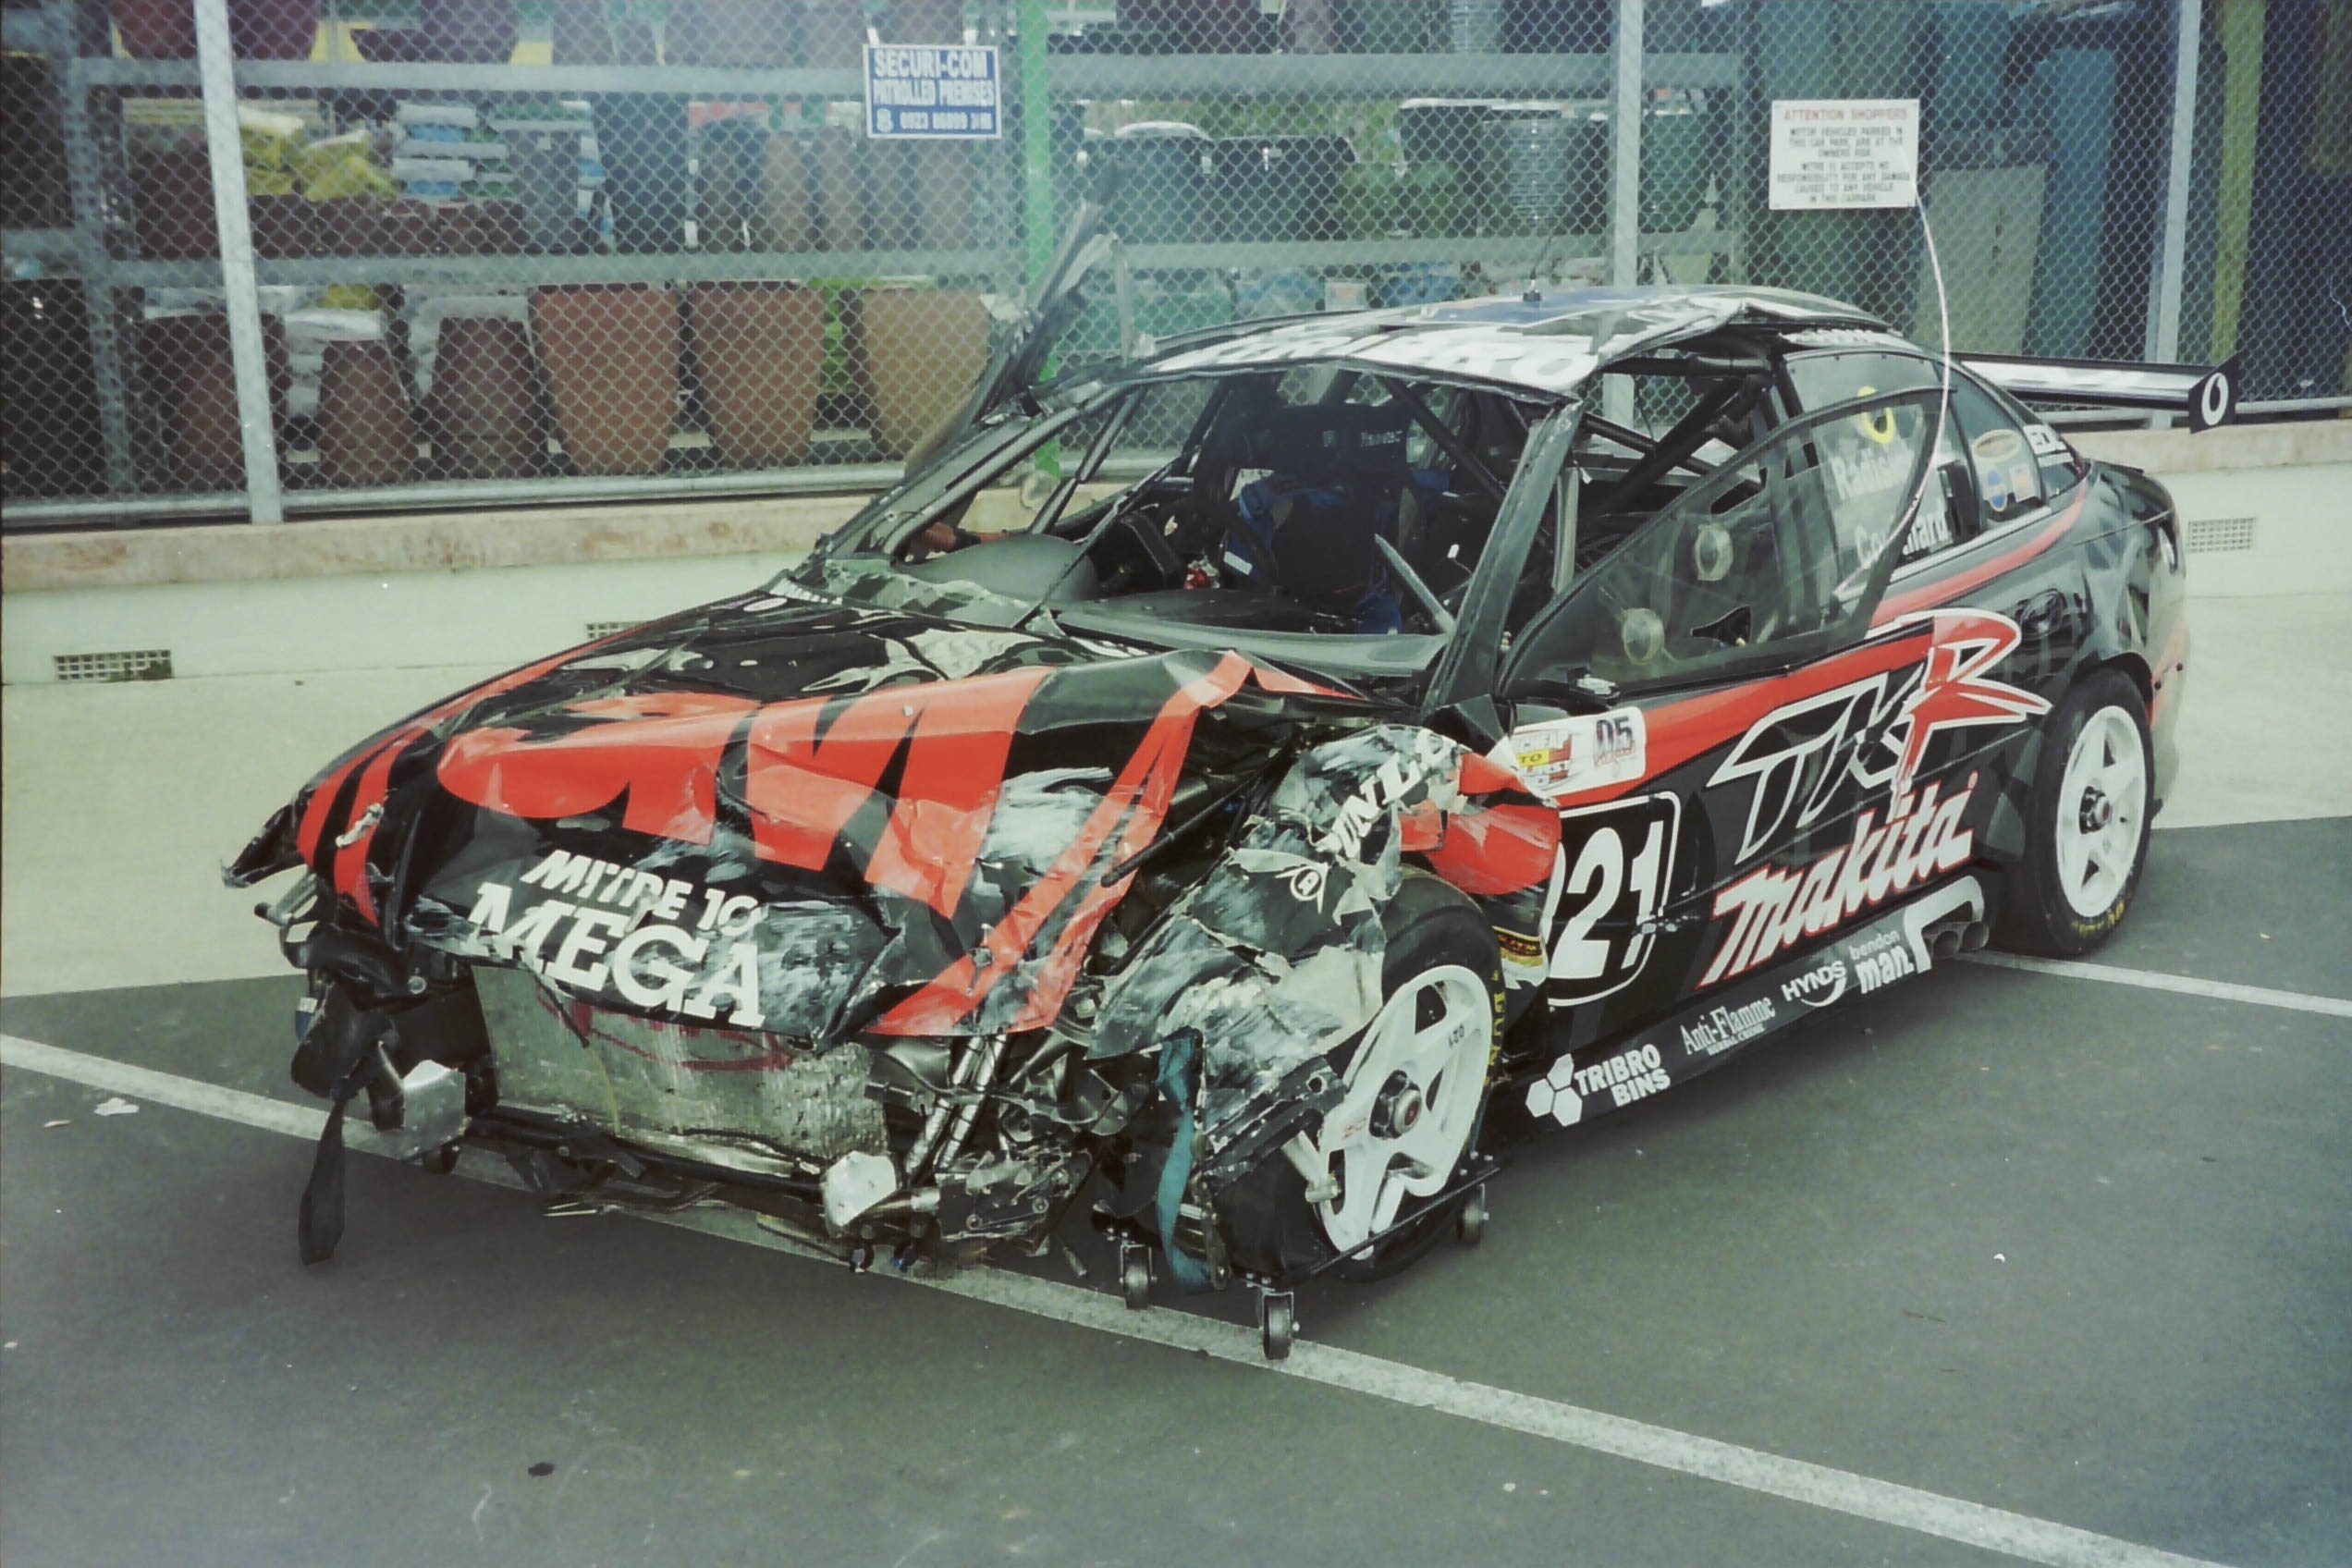
car, automobile, vehicle, broken, speed, crash, sports car, race car, race, sports, racing, sedan, race track, wreck, damage, motorsport, smash, land vehicle, auto racing, automobile make, compact car, luxury vehicle, family car, mid size car, stock car racing, rallycross, dirt track racing